Aircraft carrier

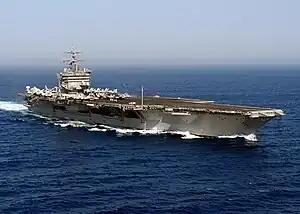
, the world's first nuclear-powered carrier, commissioned in 1961

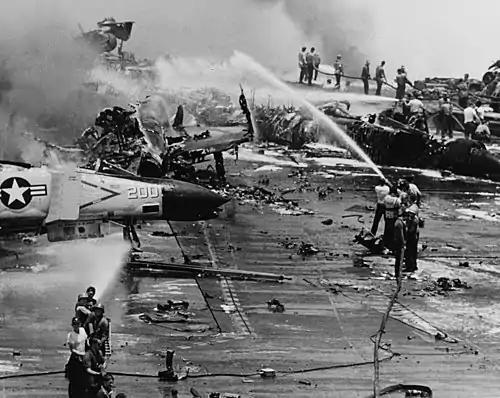
Fighting the fire on board USS "Forrestal", 1967

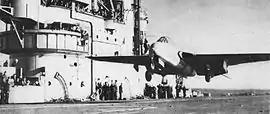
The first carrier landing and take-off of a jet aircraft: Eric "Winkle" Brown landing on in 1945

Before World War II, international naval treaties of 1922, 1930, and 1936 limited the size of capital ships, including carriers. Since World War II, aircraft carrier designs have increased in size to accommodate a steady increase in aircraft size. The large, modern of US Navy carriers has a displacement nearly four times that of the World War II–era , yet its complement of aircraft is roughly the same—a consequence of the steadily increasing size and weight of individual military aircraft over the years. Today's aircraft carriers are so expensive that some nations which operate them risk significant economic and military impact if a carrier is lost.